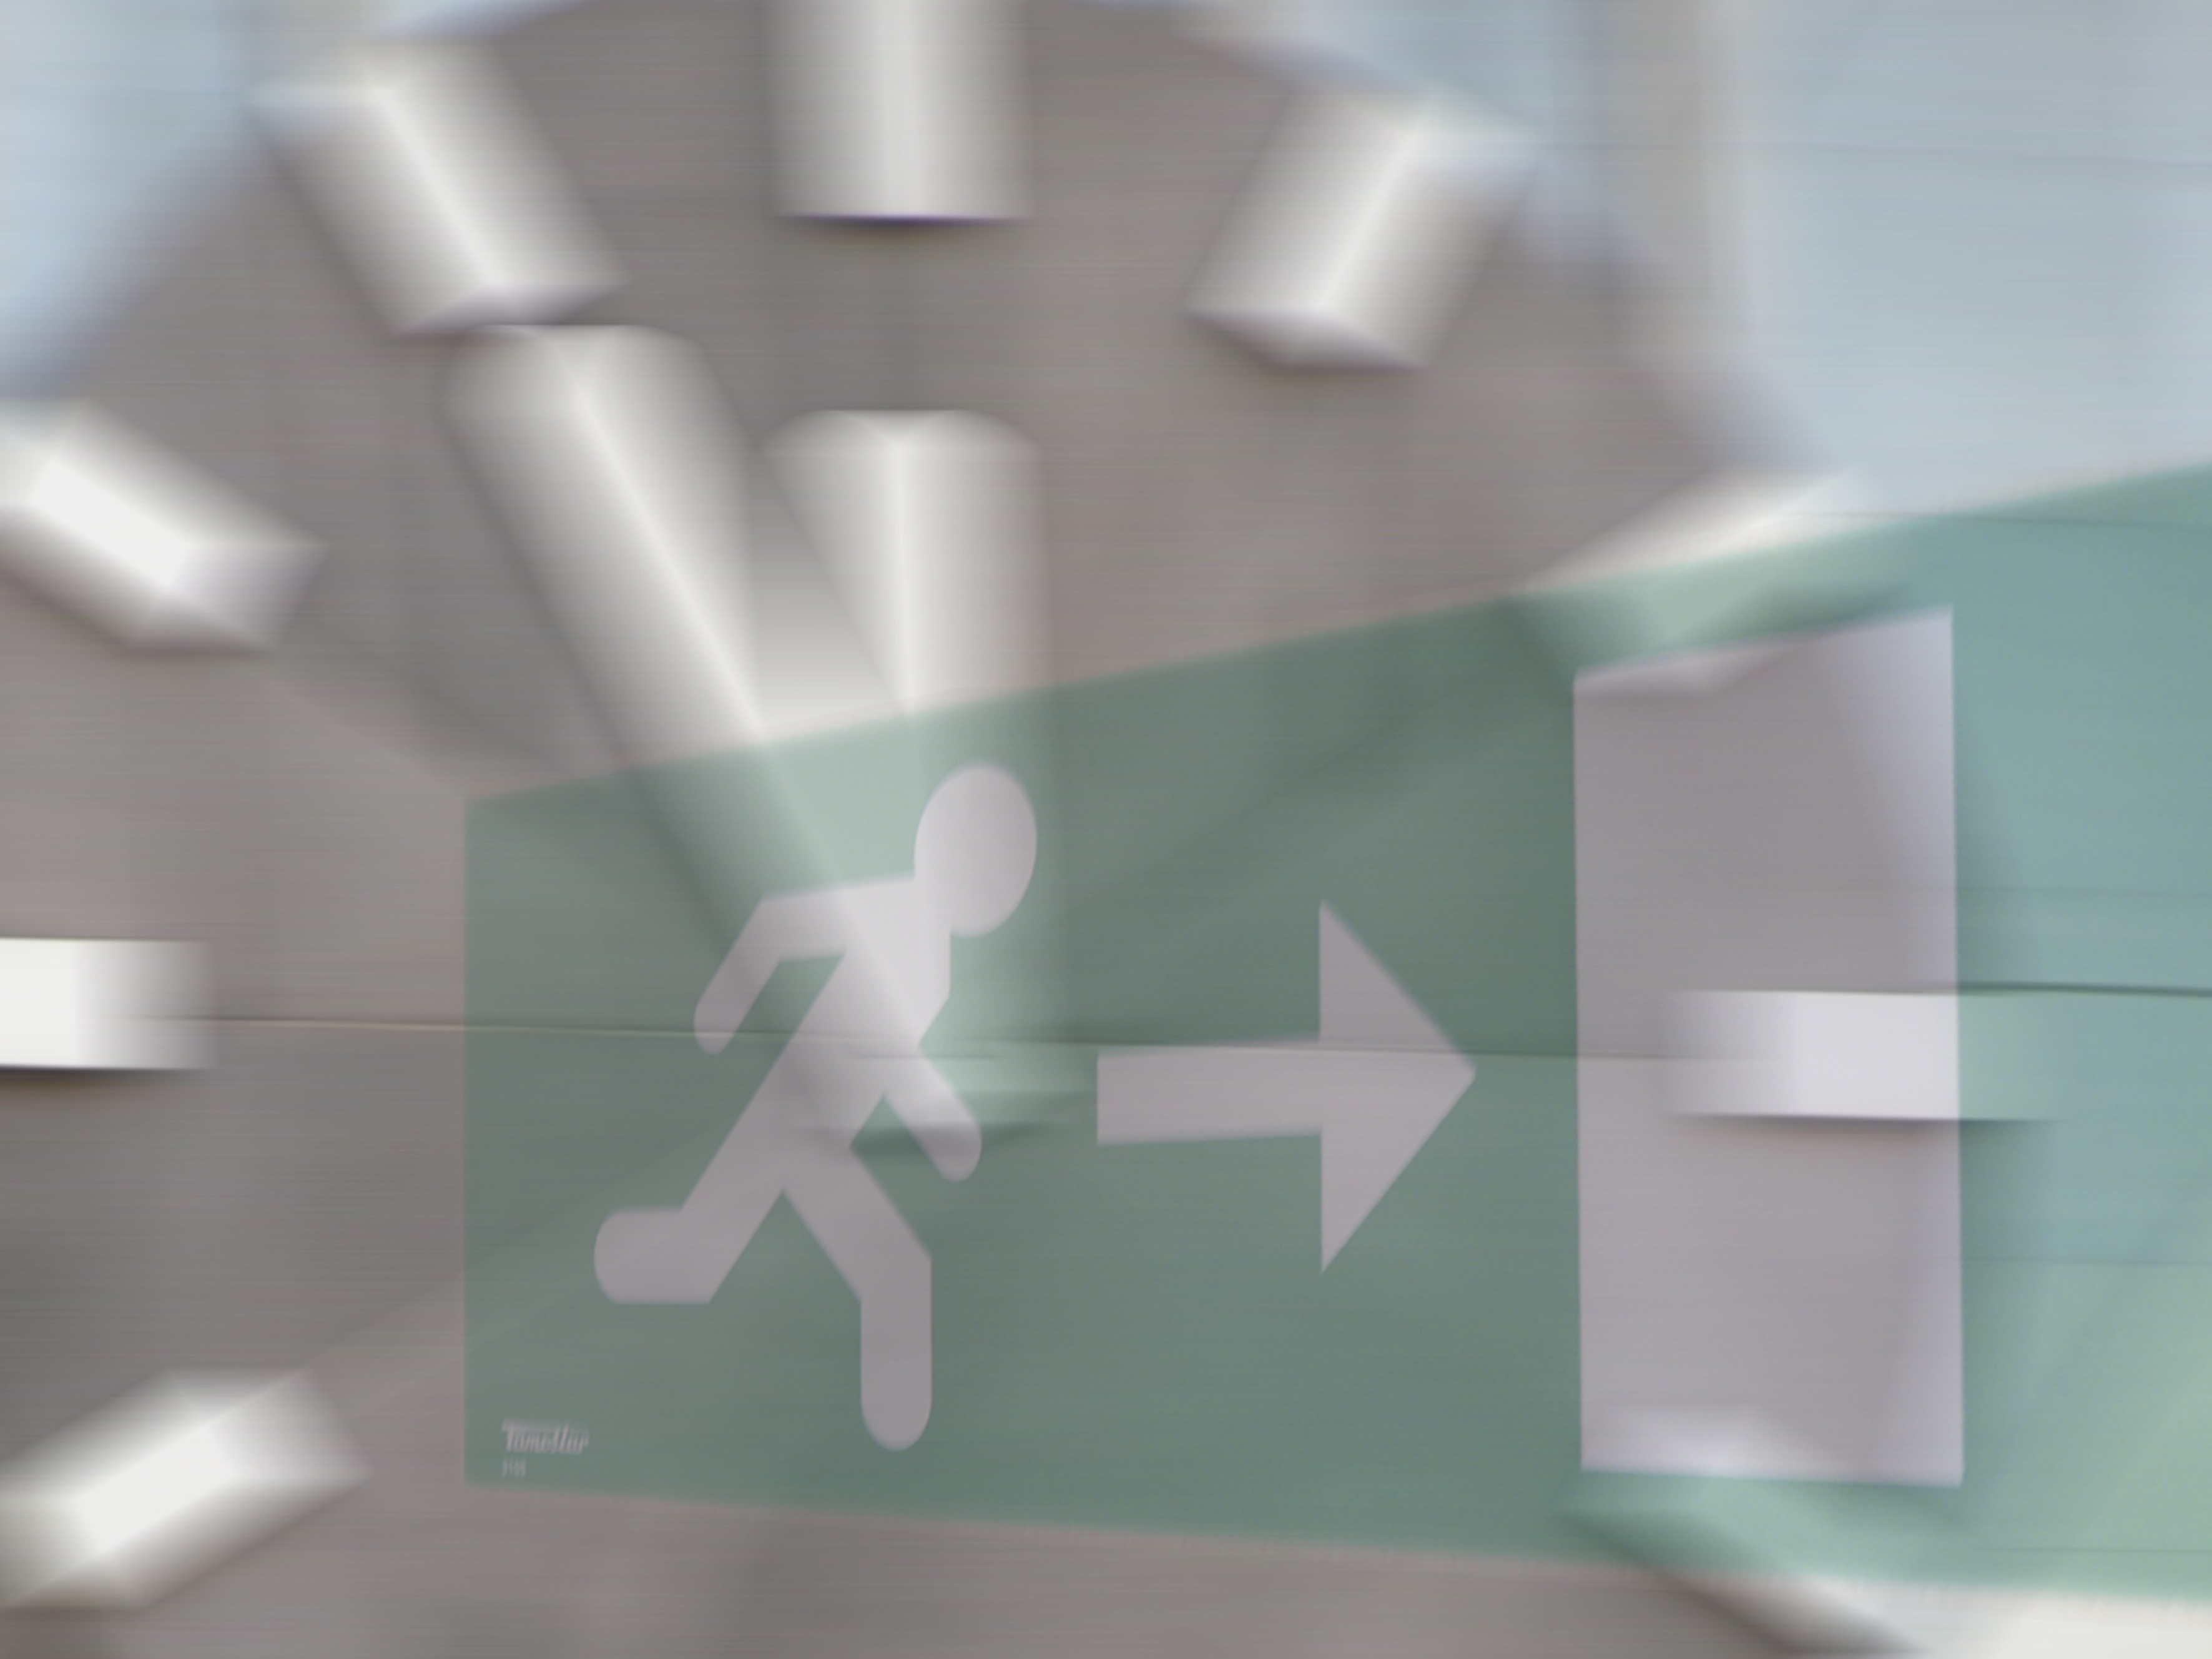
white, escape, clock, time, ceiling, green, color, lighting, circle, clock face, strain, timer, last, design, psychology, symmetry, shield, effort, tension, shape, stress, pressure, hours, pointer, time of, volatile, output, psychotherapy, hustle and bustle, burnout, the eleventh hour, way out, nervousness, withdrawal, escape route, running away, 5 vor 12, time pressure, body alarm, overloading